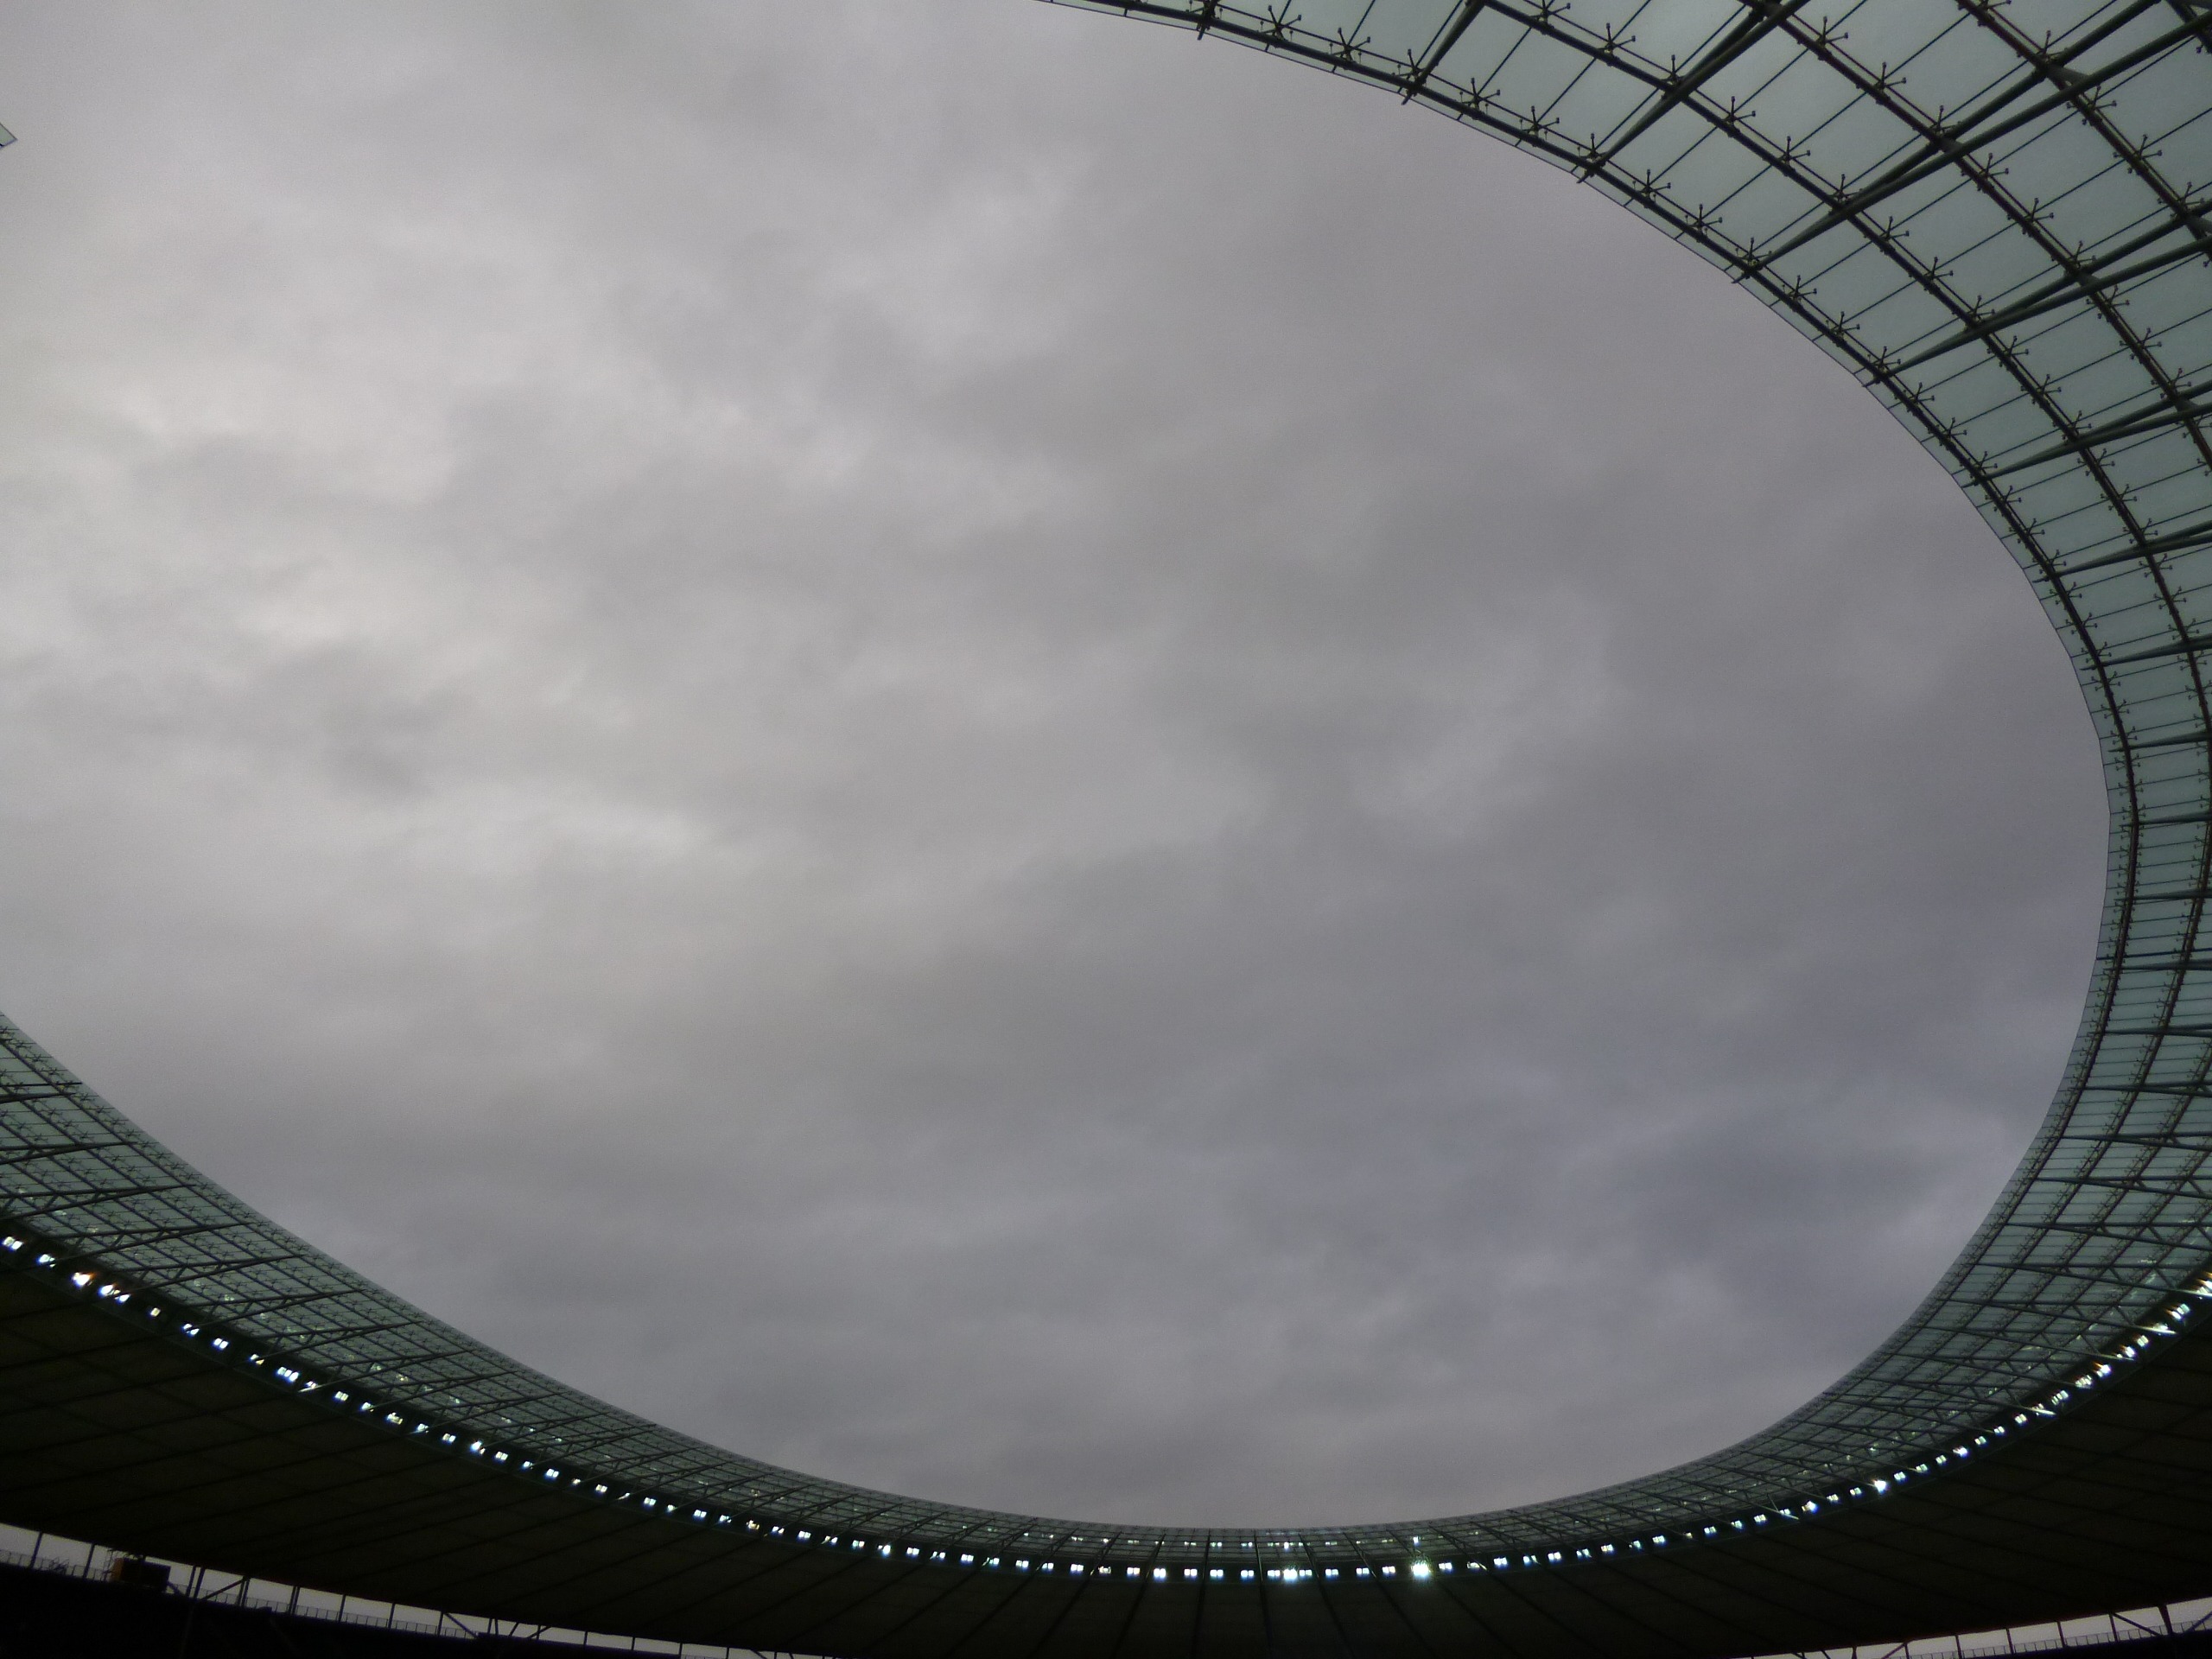
light, cloud, architecture, sky, roof, building, atmosphere, line, reflection, darkness, monochrome, circle, symmetry, shape, olympic stadium, atmosphere of earth